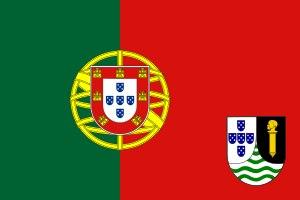
Le drapeau de la Guinée-Bissau est le drapeau national et le pavillon national de la République de Guinée-Bissau. Il est composé de trois couleurs : le rouge, le jaune et le vert, plus une étoile noire.